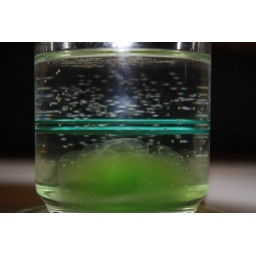
i left a gummy bear in a glass of water, and this is what happened.